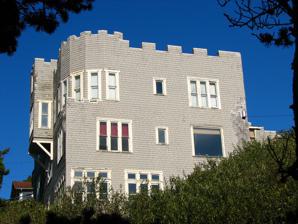
Building: Charles and Theresa Roper House
Country: Unknown
Year built: 1913
Historic house in Oregon, United States United States historic place Charles and Theresa Roper House U.S. National Register of Historic Places The Roper House in 2008 Show map of Oregon Show map of the United States Location 620 SW Alder Street Newport, Oregon Coordinates 44°38′00″N 124°03′32″W / 44.633346°N 124.059009°W / 44.633346; -124.059009 Built 1912–1913 Built by Charles (Charlie) Bickford Architectural style Castellated Gothic Revival NRHP reference No. 81000500 Added to NRHP December 9, 1981 The Charles and Theresa Roper House , also known as Hilan Castle , is a historic residence located in Newport , Oregon, United States. Built in 1912–1913 to evoke a castle in the Scottish Highlands , it features such Medieval -inspired elements as a crenellated parapet , mullioned windows, a rounded corner tower, and a cantilevered turret . It is one of very few examples of the Castellated Gothic Revival style in Oregon, other than local armories . Its first owners, both Canadian immigrants, were locally notable figures: Charles Roper was a professional photographer whose work comprises an important documentary record of central Lincoln County in the 1910s and 1920s. He was elected mayor of Newport in 1922, and maintained a photography studio on the top floor of his house. Theresa Roper was the writer and illustrator of several books of romanticized history, and was a collector of local Native American objects that she used as a basis for her illustrations. The house was converted from single-family use to apartments in 1975. It was entered on the National Register of Historic Places in 1981. See also National Register of Historic Places listings in Lincoln County, Oregon References